Superstar Iz*One

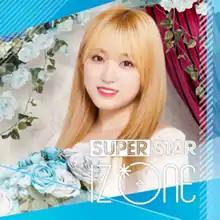
Logo featuring member Nako Yabuki

SuperStar Iz*One is a South Korean rhythm game developed by Dalcomsoft, Inc. and PONOS Corp. in collaboration with label Off The Record which was launched simultaneously on South Korea and Japan in April 2020. The game featured songs by Iz*One and was available in South Korea and Japan only. The game was playable in Korean and Japanese.